Kurinjimala Sanctuary

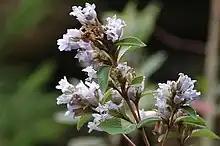
Neelakurinji

Kurinjimala Sanctuary protects the approximately 32 hectare core habitat of the endangered Neelakurinji plant in the Kottakamboor and Vattavada villages in Devikulam Taluk, in the Idukki district of Kerala, a state in southern India.